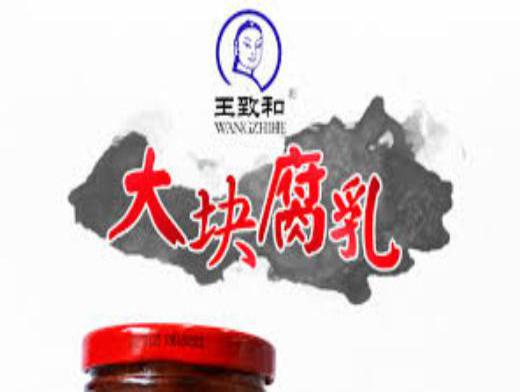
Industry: Food